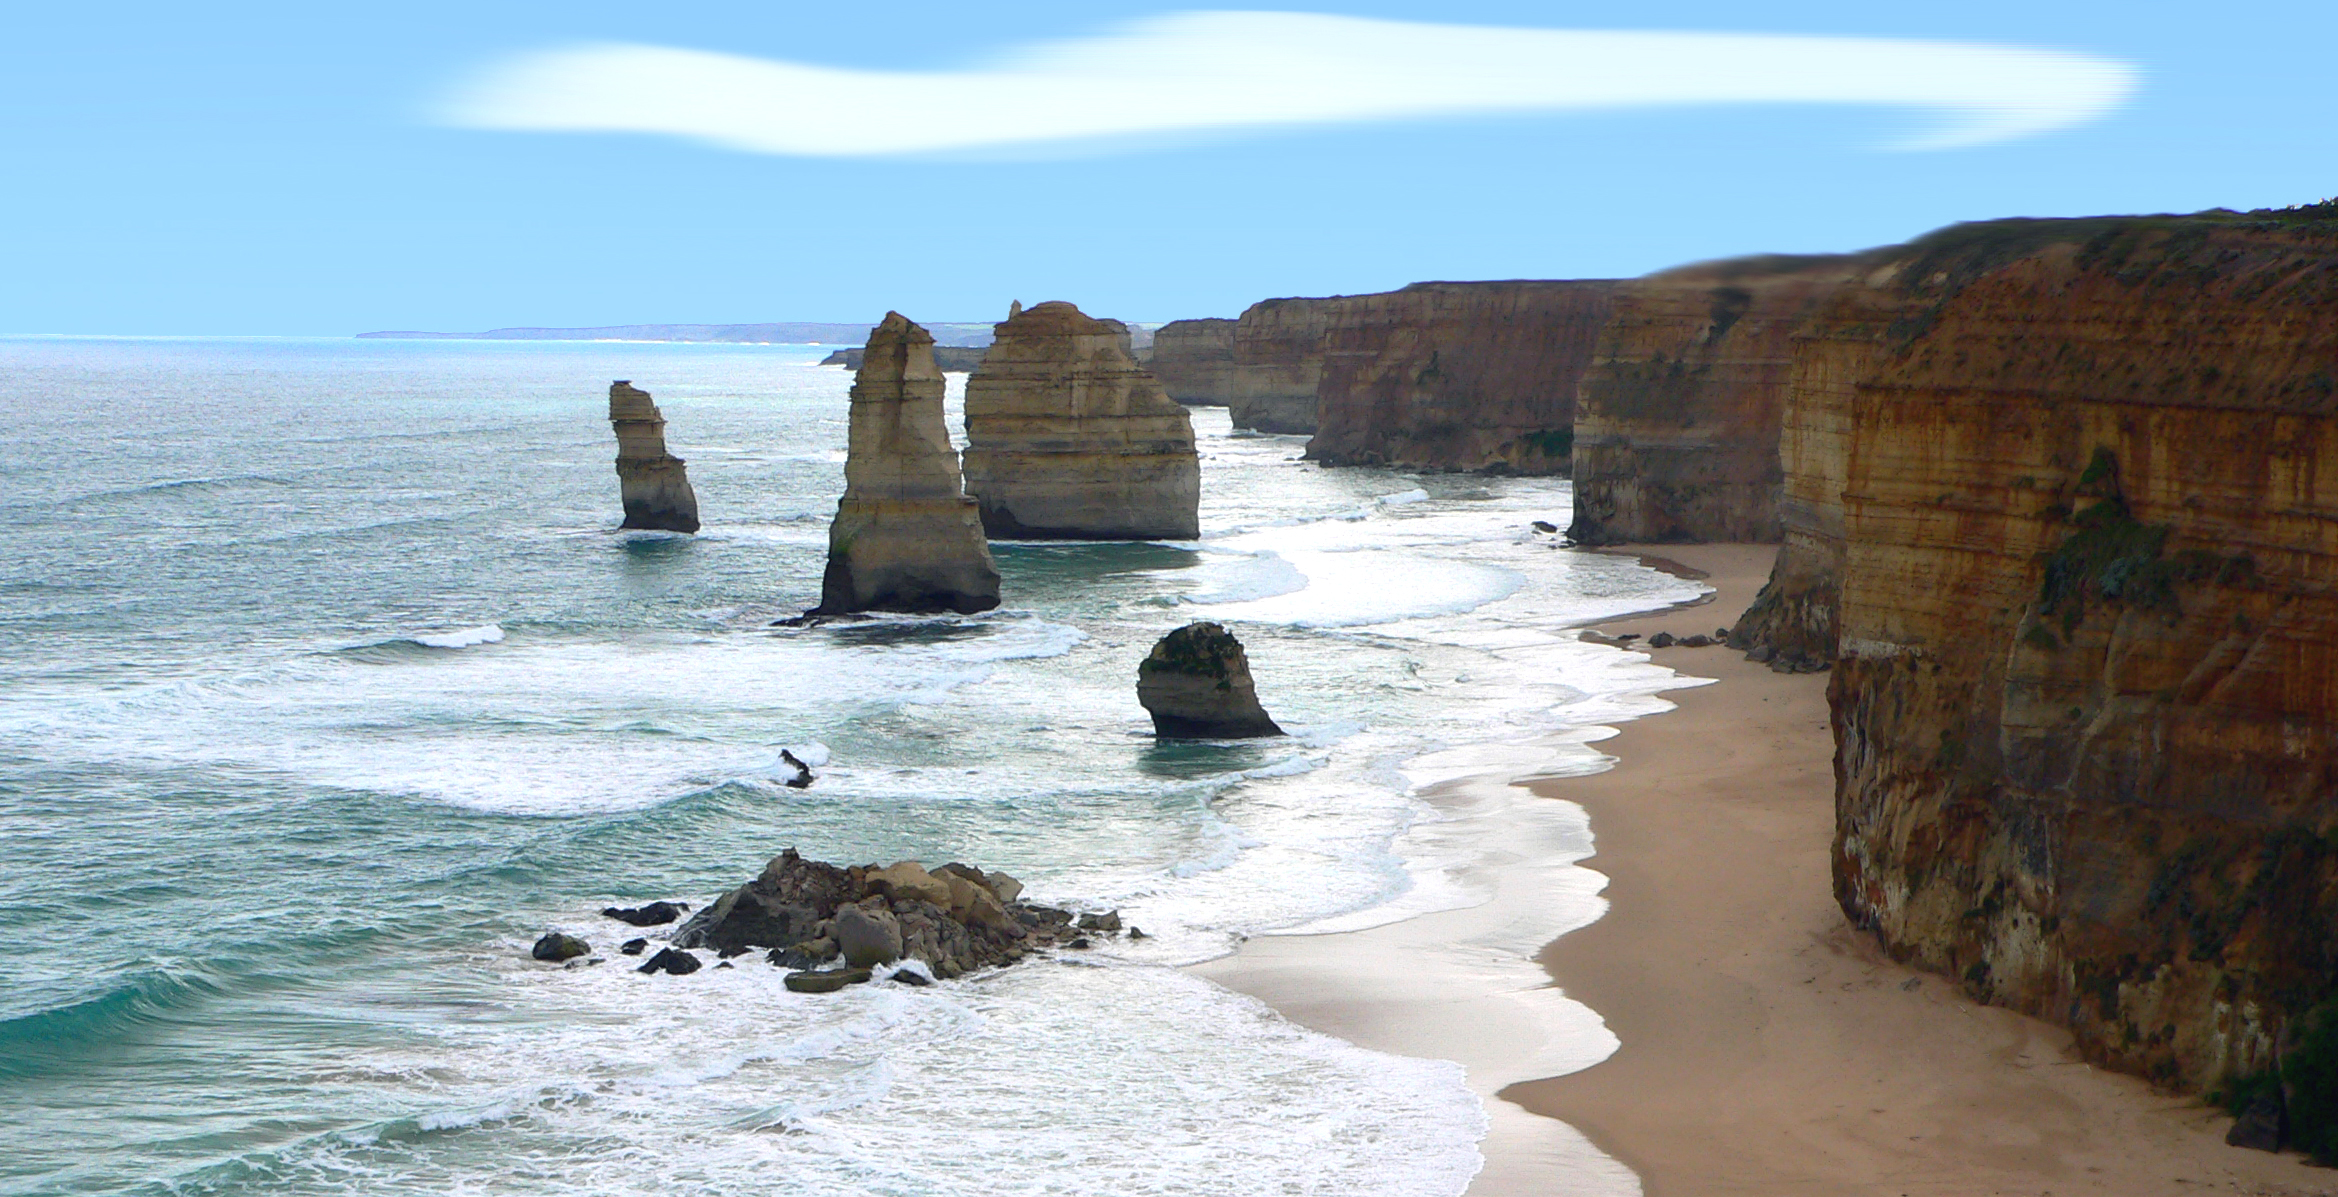
beach, sea, coast, rock, ocean, shore, vacation, formation, cliff, surf, bay, tourism, terrain, australia, great, beaches, bridgecamera, seacliffs, cape, landform